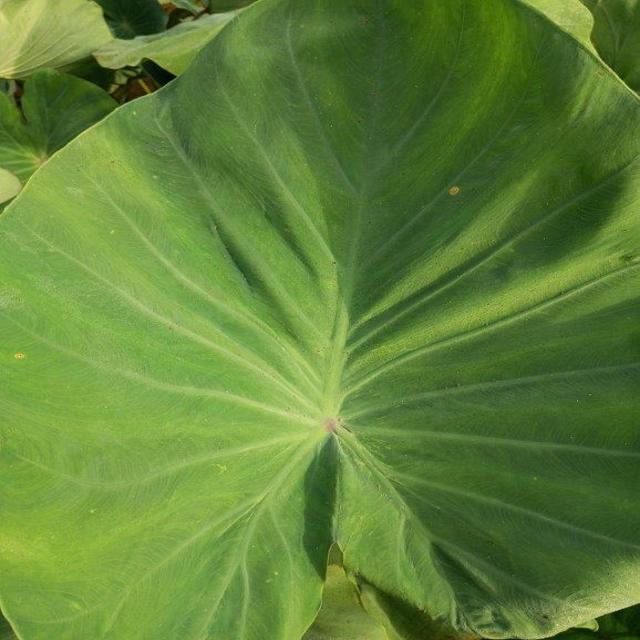
Label: Healthy